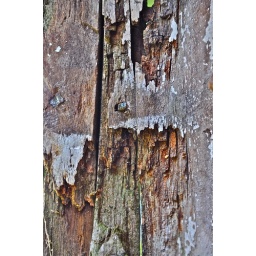
This is now a seat in our Garden. Only the bow was salvageable . Very tired piece of boat .